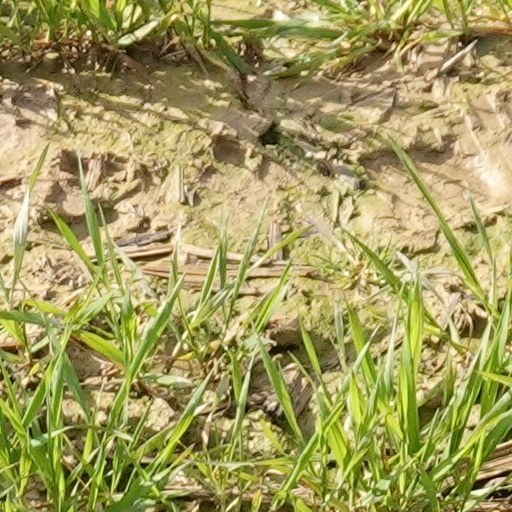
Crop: wheat